Adolfo Ruiz Cortines

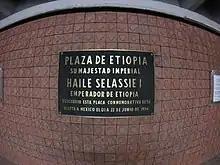
The plaque that Haile Selassie inaugurated in Mexico City

In response to the technical advances in the field of nuclear energy, and considering that Mexico could not remain unaffected by this development, he created the National Nuclear Energy Commission. Primary and secondary education were boosted greatly. He specially supported the polytechnic university. Ruiz Cortines equipped the facilities of the National Autonomous University of Mexico (UNAM) and began subsidies to support universities through the republic.